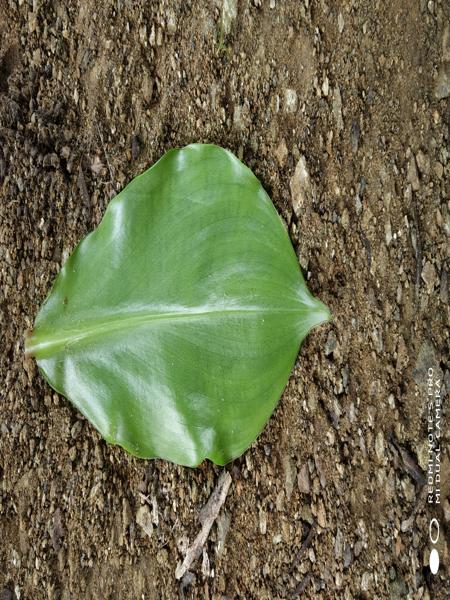
Plant: Insulin